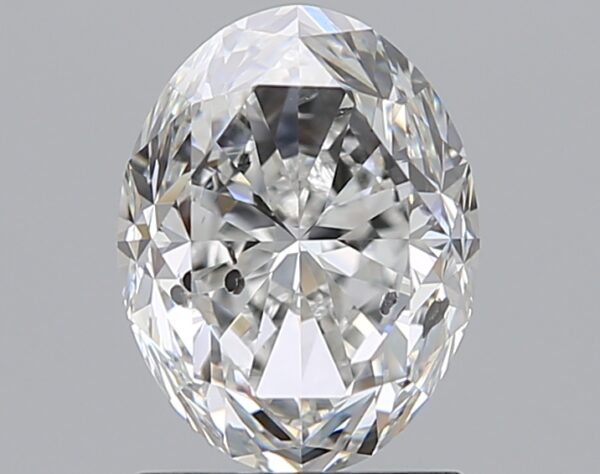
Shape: oval
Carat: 1.51
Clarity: SI2
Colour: F
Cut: FG
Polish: EX
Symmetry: EX
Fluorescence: N
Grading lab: GIA
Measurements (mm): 7.91 x 6.08 x 4.37